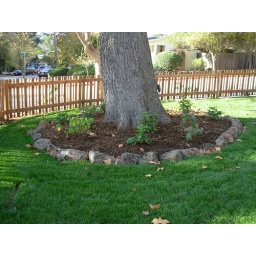
huge pine tree in front yard